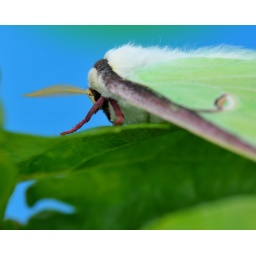
The Conservatory of Flowers (big, white building in Golden Gate Park) has a butterfly and moth exhibit exhibit.